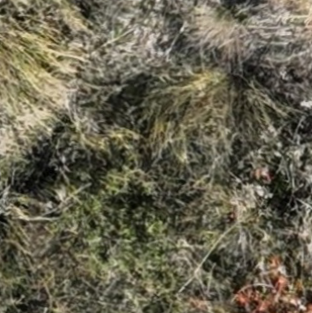
Month: october